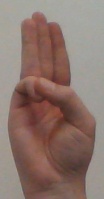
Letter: thaa